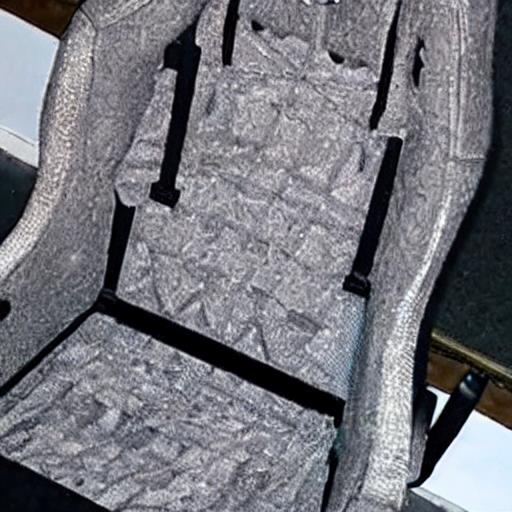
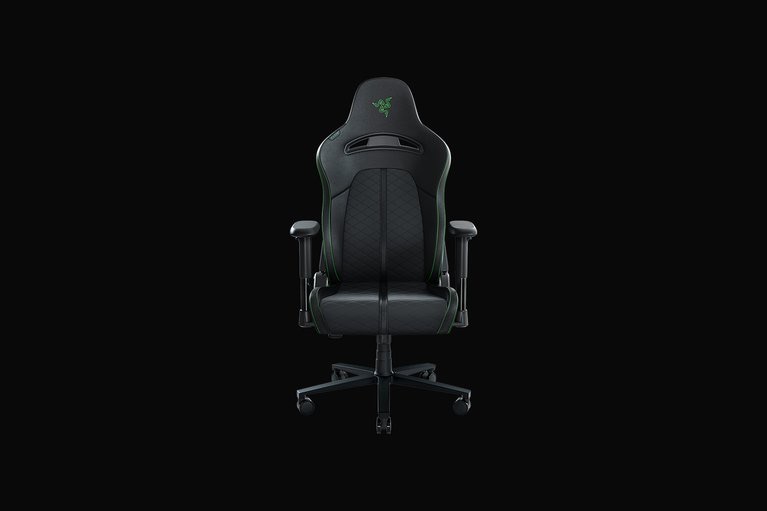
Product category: items_chair
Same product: no